Sparkler

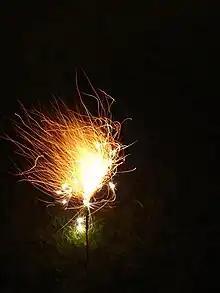
A "Morning Glory" type sparkler, emitting small pyrotechnic stars during this phase of the burn

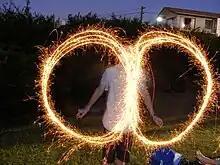
Moving sparklers quickly can create attractive patterns

A sparkler is a type of hand-held firework that burns slowly while emitting bright, colored sparks. It burns at a high temperature (over 1000°C), so it can be very dangerous.